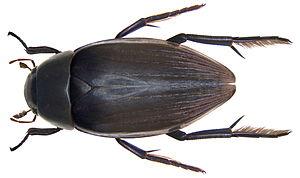
Hydrophilus piceus, le grand hydrophile ou hydrophile brun, est une espèce d'insectes coléoptères de la famille des Hydrophilidae, de la sous-famille des Hydrophilinae.